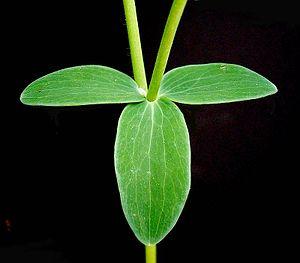
En botanique, la sessilité caractérise le fait pour une feuille, une fleur ou un fruit d'être directement attachés à la tige, sans pétiole ou pédoncule. Les fruits du chêne sessile sont par exemple sessiles.